Telegram (film)

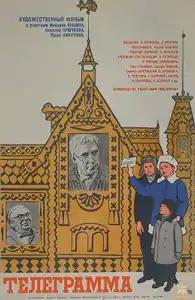
Russian poster

Telegram is a 1971 Soviet children's adventure film directed by Rolan Bykov.